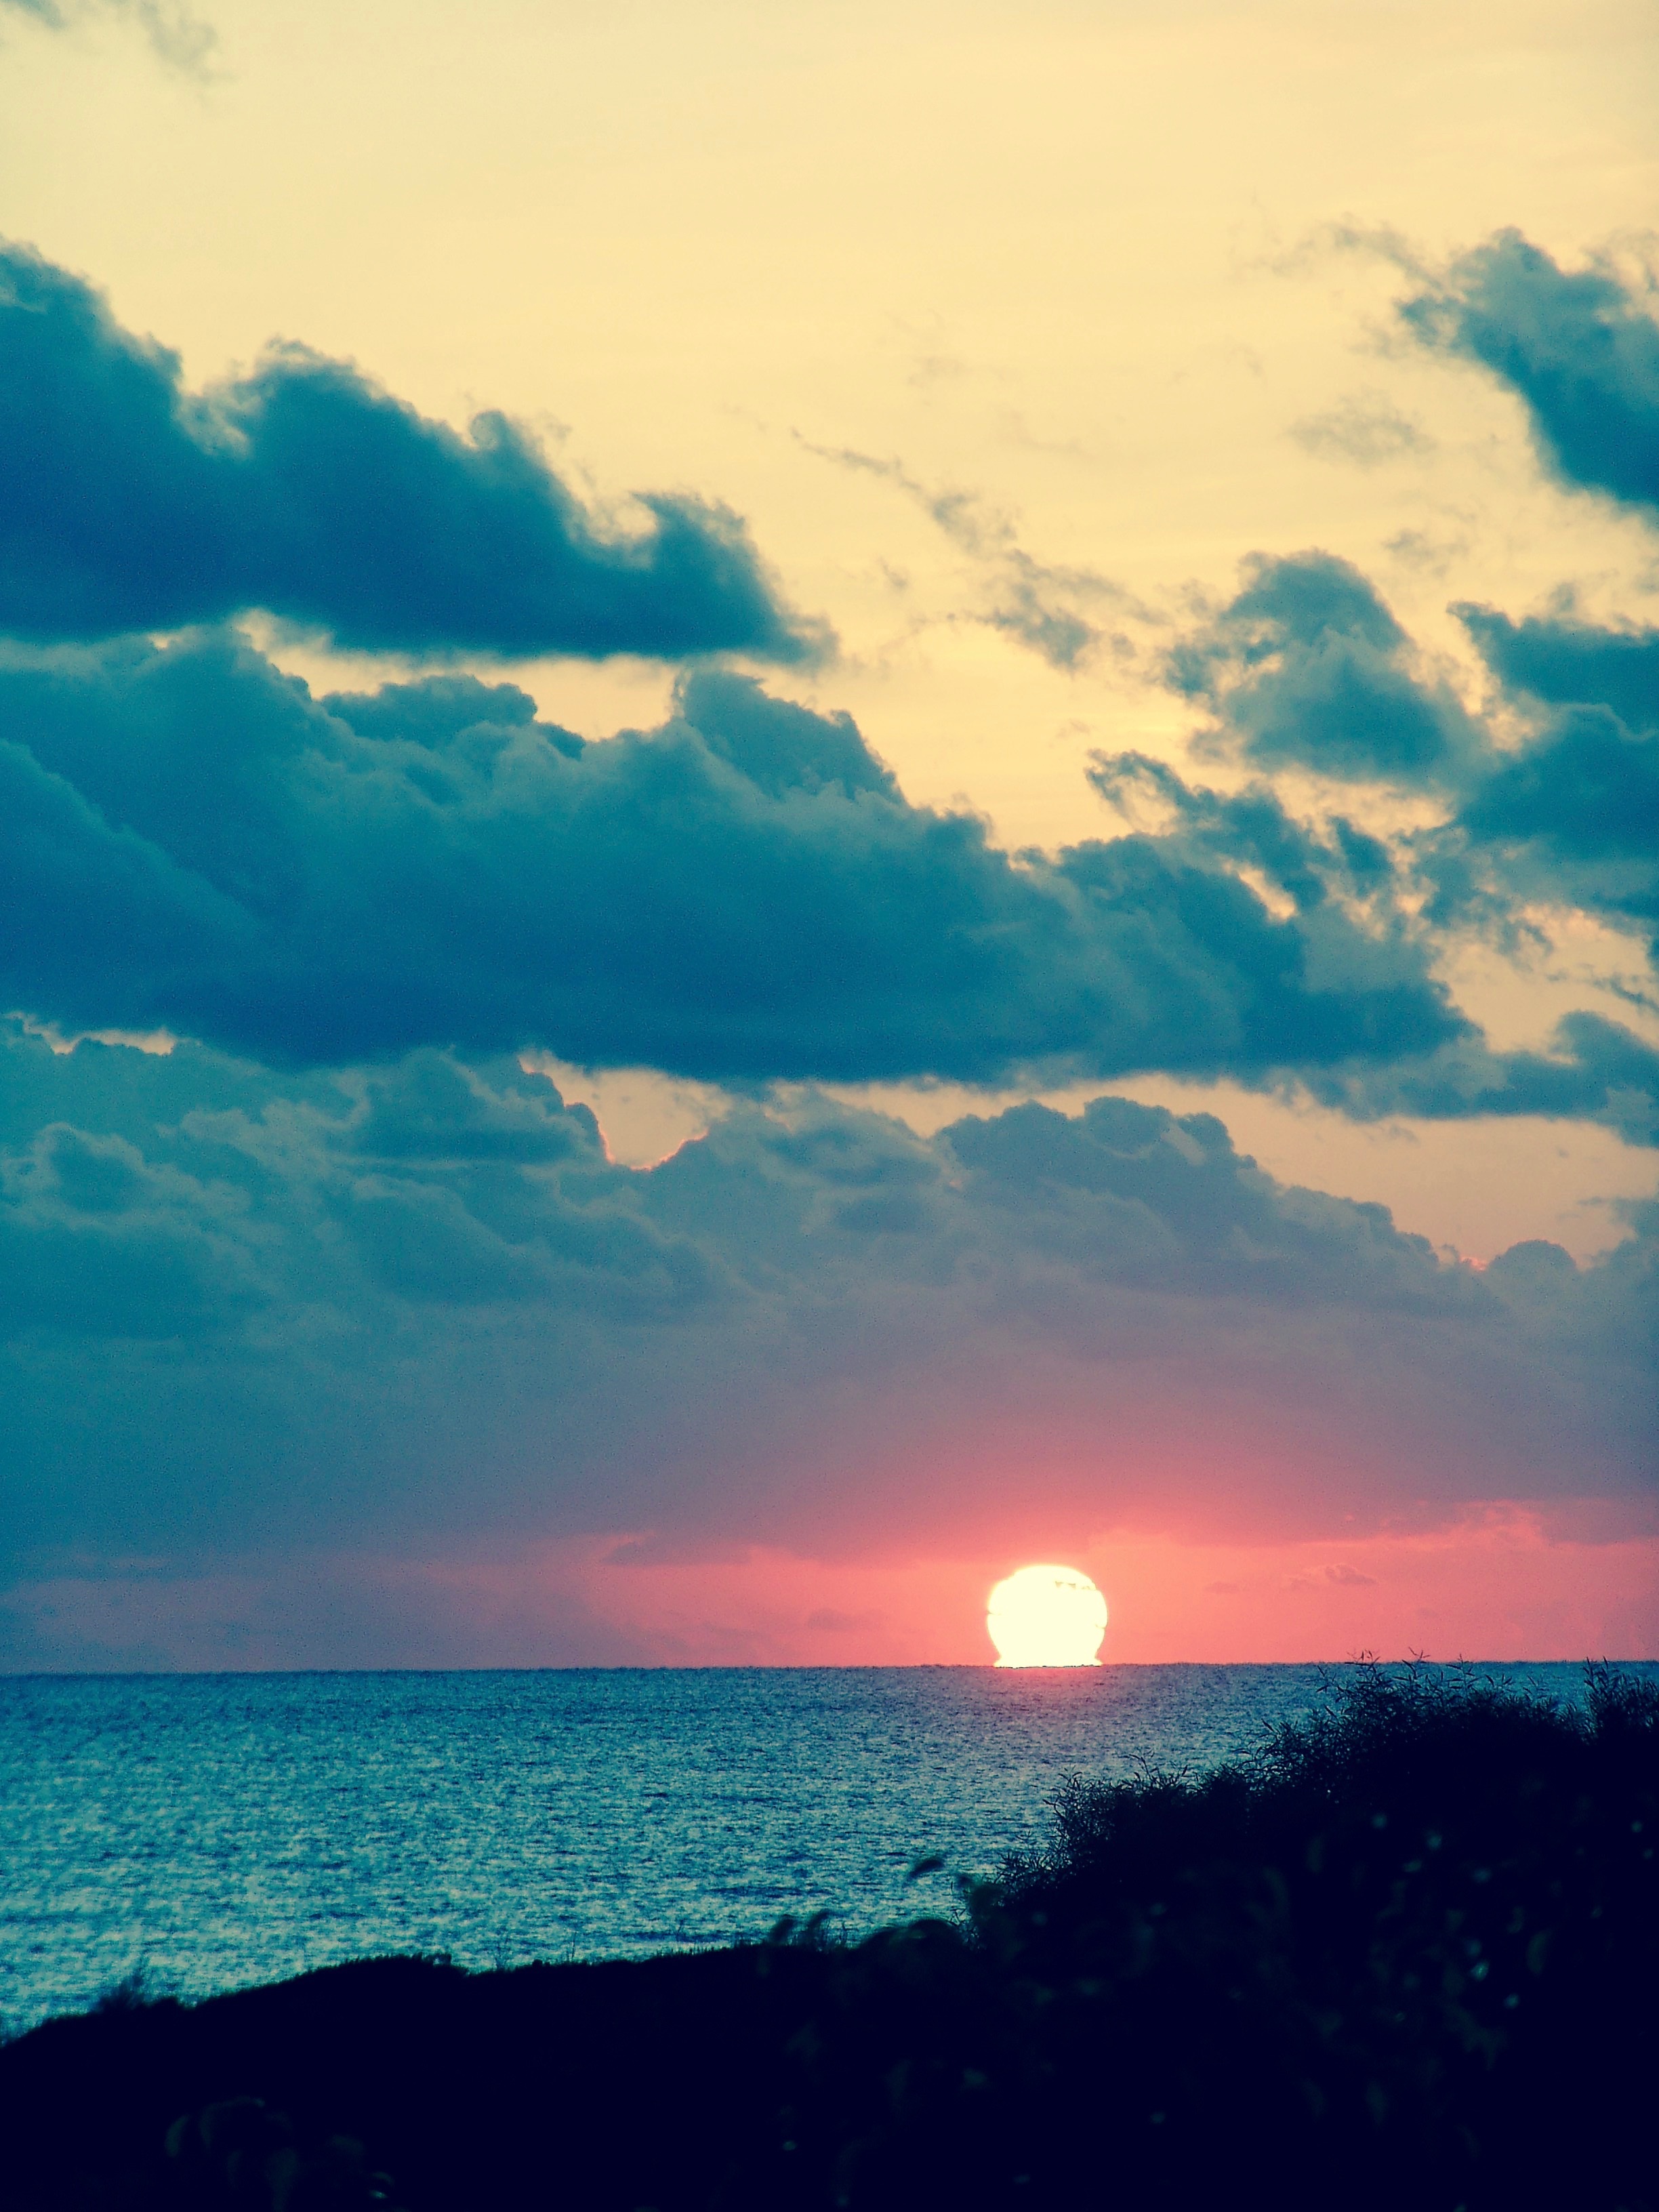
sea, coast, water, ocean, horizon, light, cloud, sky, sun, sunrise, sunset, sunlight, morning, dawn, atmosphere, dusk, evening, italy, blue, sardinia, afterglow, meteorological phenomenon